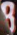
Number: 8